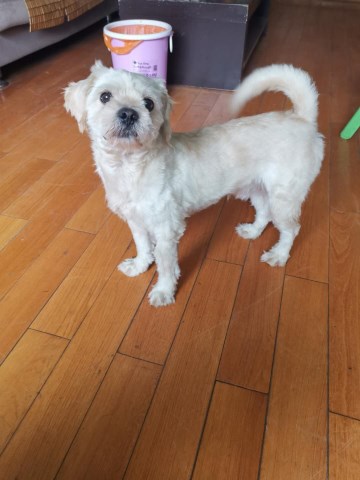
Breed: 2925-n000114-toy_poodle